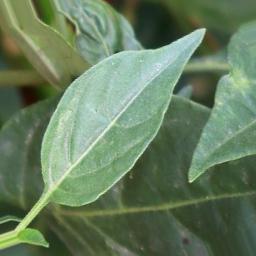
Label: healthy